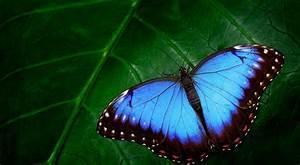
butterfly